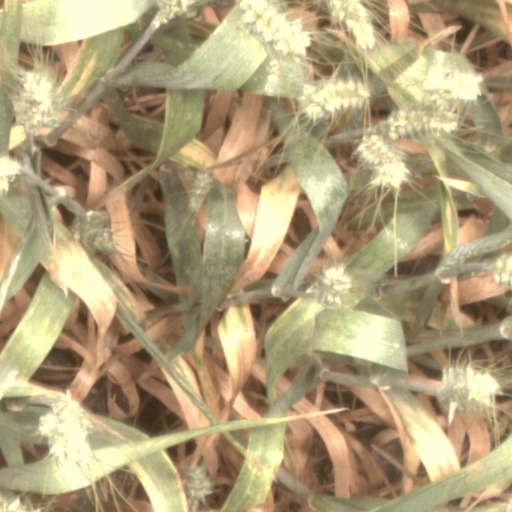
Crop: wheat